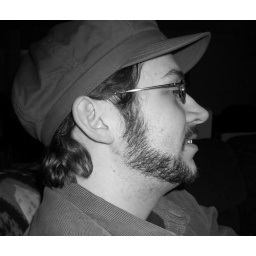
The hat loses some of its impact in black and white.